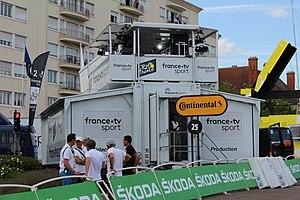
Arrivée de la 7e étape du Tour de France 2019 à Chalon-sur-Saône, 12 juillet 2019.
France tv Sport est le portail sportif de France Télévisions. France tv Sport est à la fois le site d'information et le diffuseur de compétitions sportives de France Télévisions.
Vélo Club est une émission de télévision quotidienne diffusée après chaque étape du Tour de France sur France 2. Elle est présentée par l'animateur et journaliste sportif Gérard Holtz jusqu'en 2016, puis par Laurent Luyat à partir de 2017. L'émission analyse l'étape du jour et reçoit des acteurs du Tour de France.